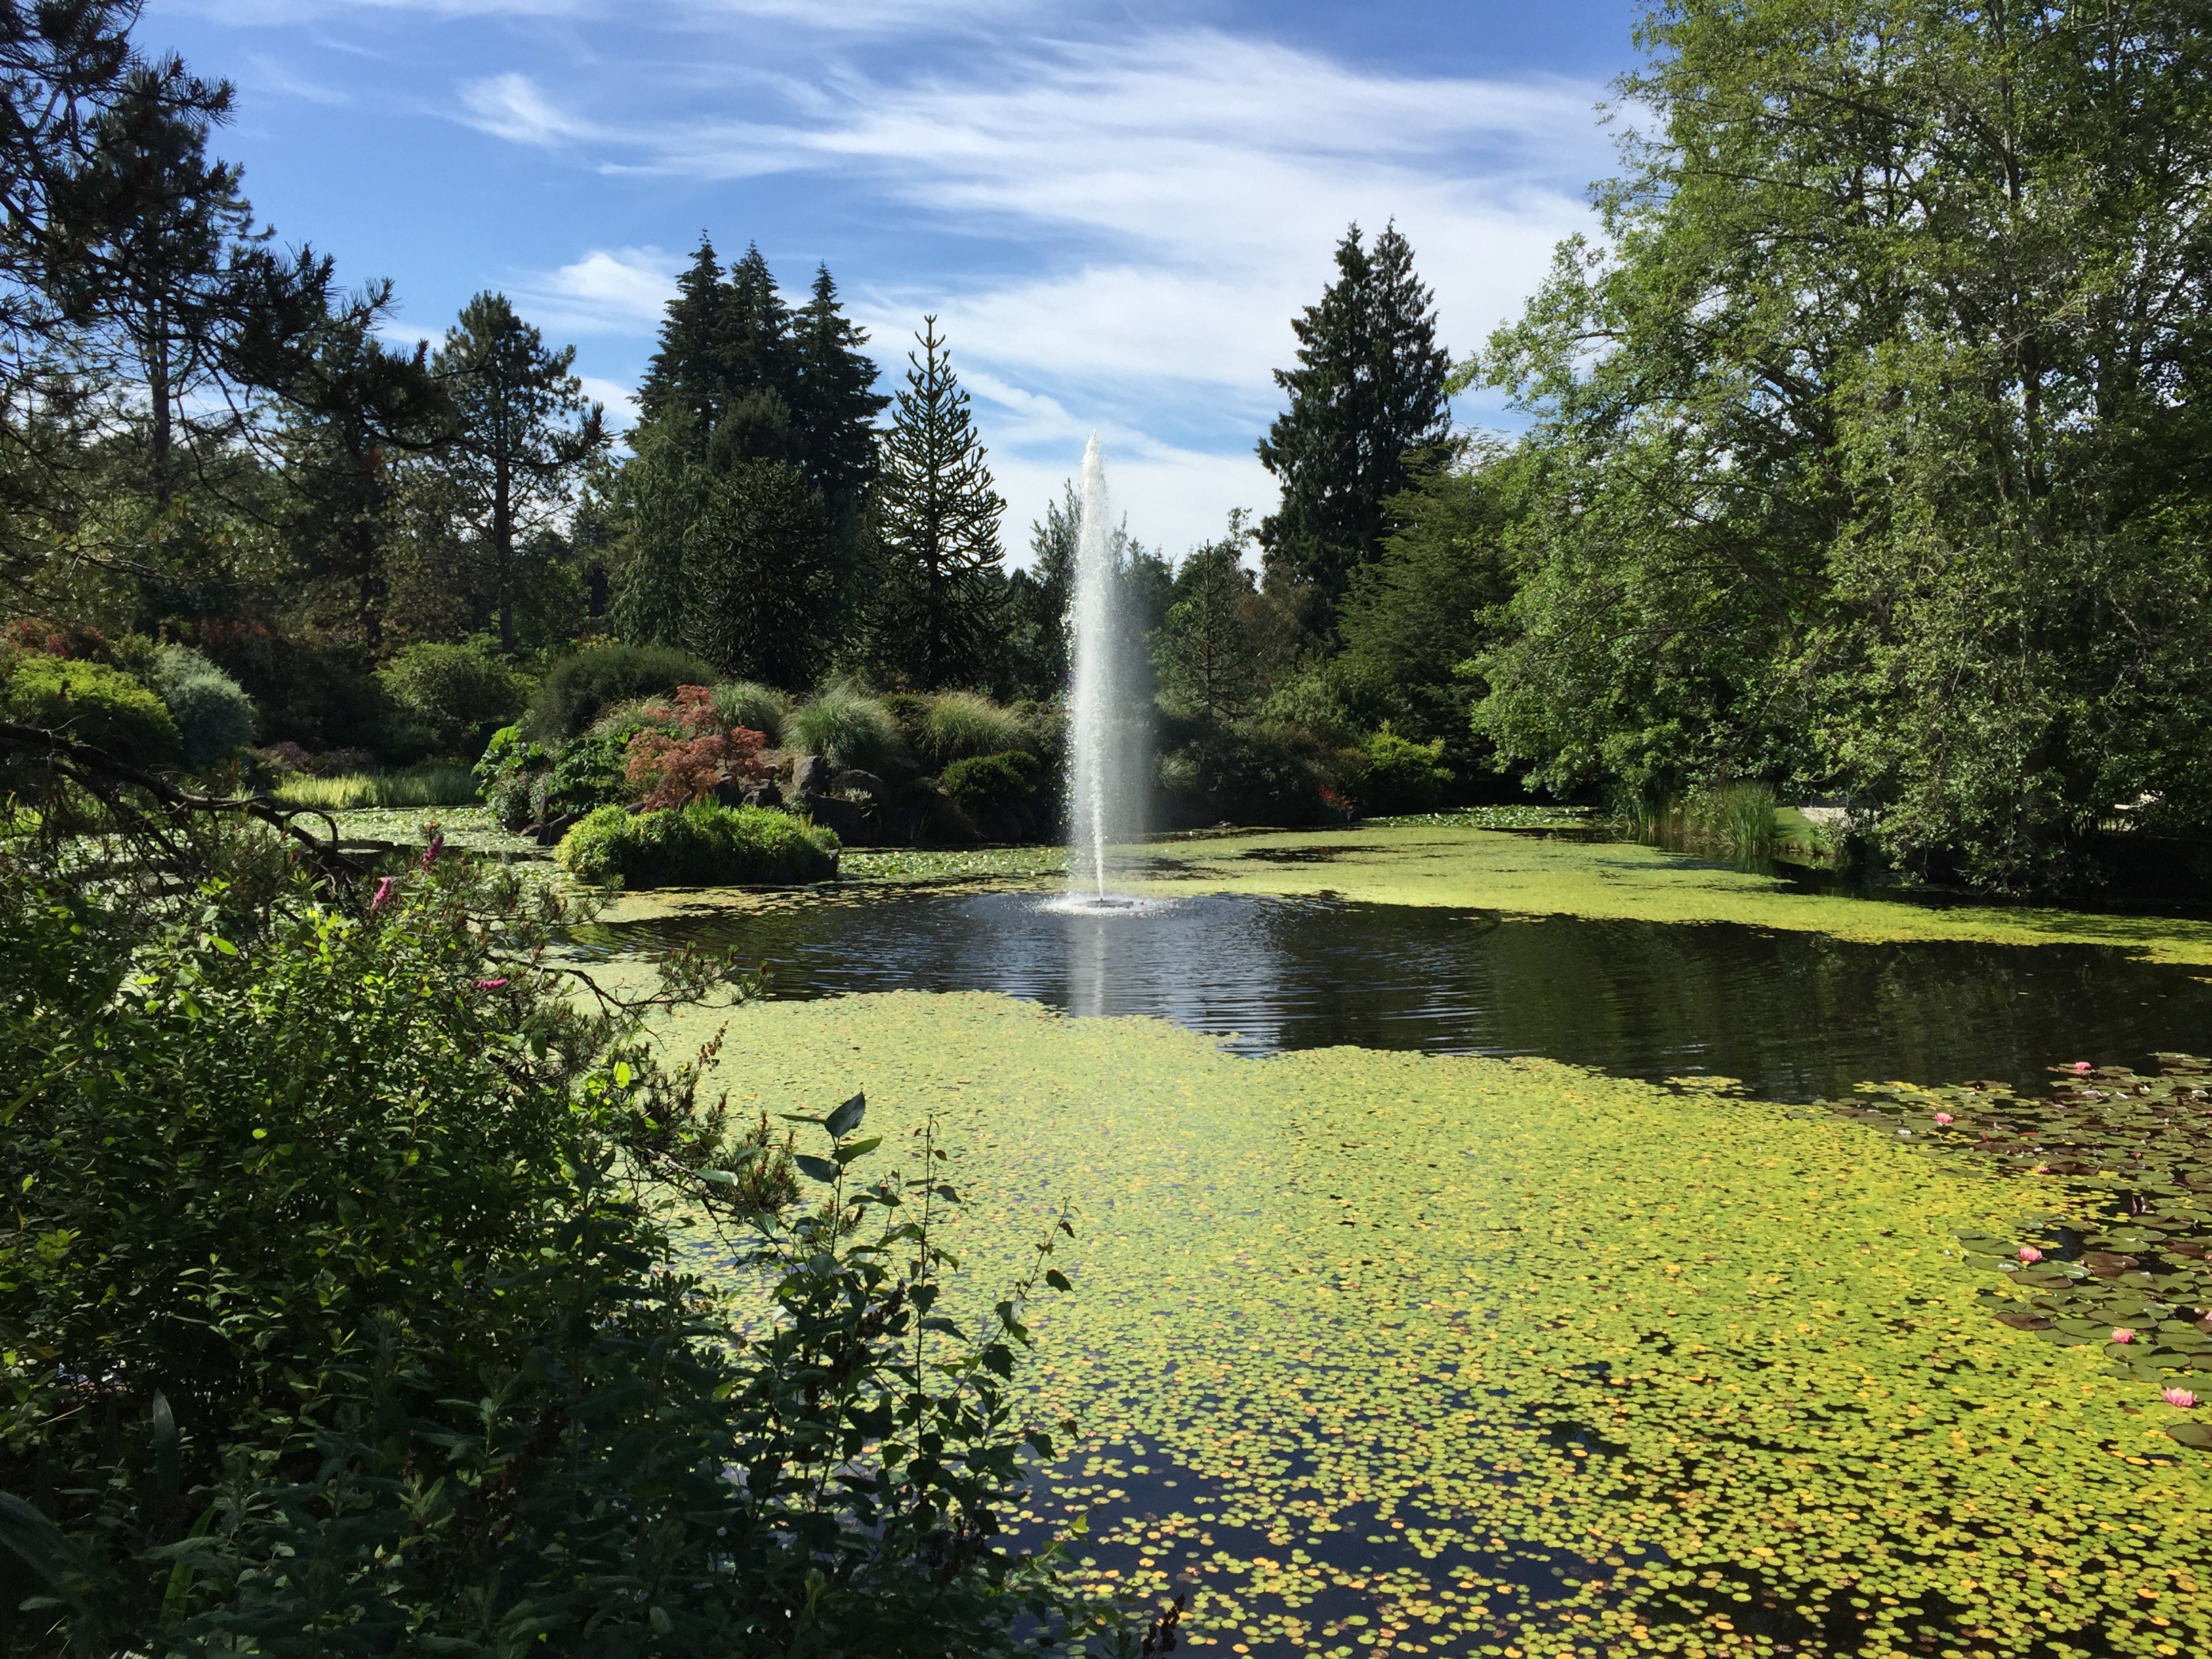
landscape, tree, water, nature, forest, wilderness, leaf, lake, river, pond, stream, reflection, autumn, park, vancouver, botany, reservoir, garden, waterway, body of water, canada, wetland, fountain, woodland, water feature, watercourse, british columbia, botanic garden, fish pond